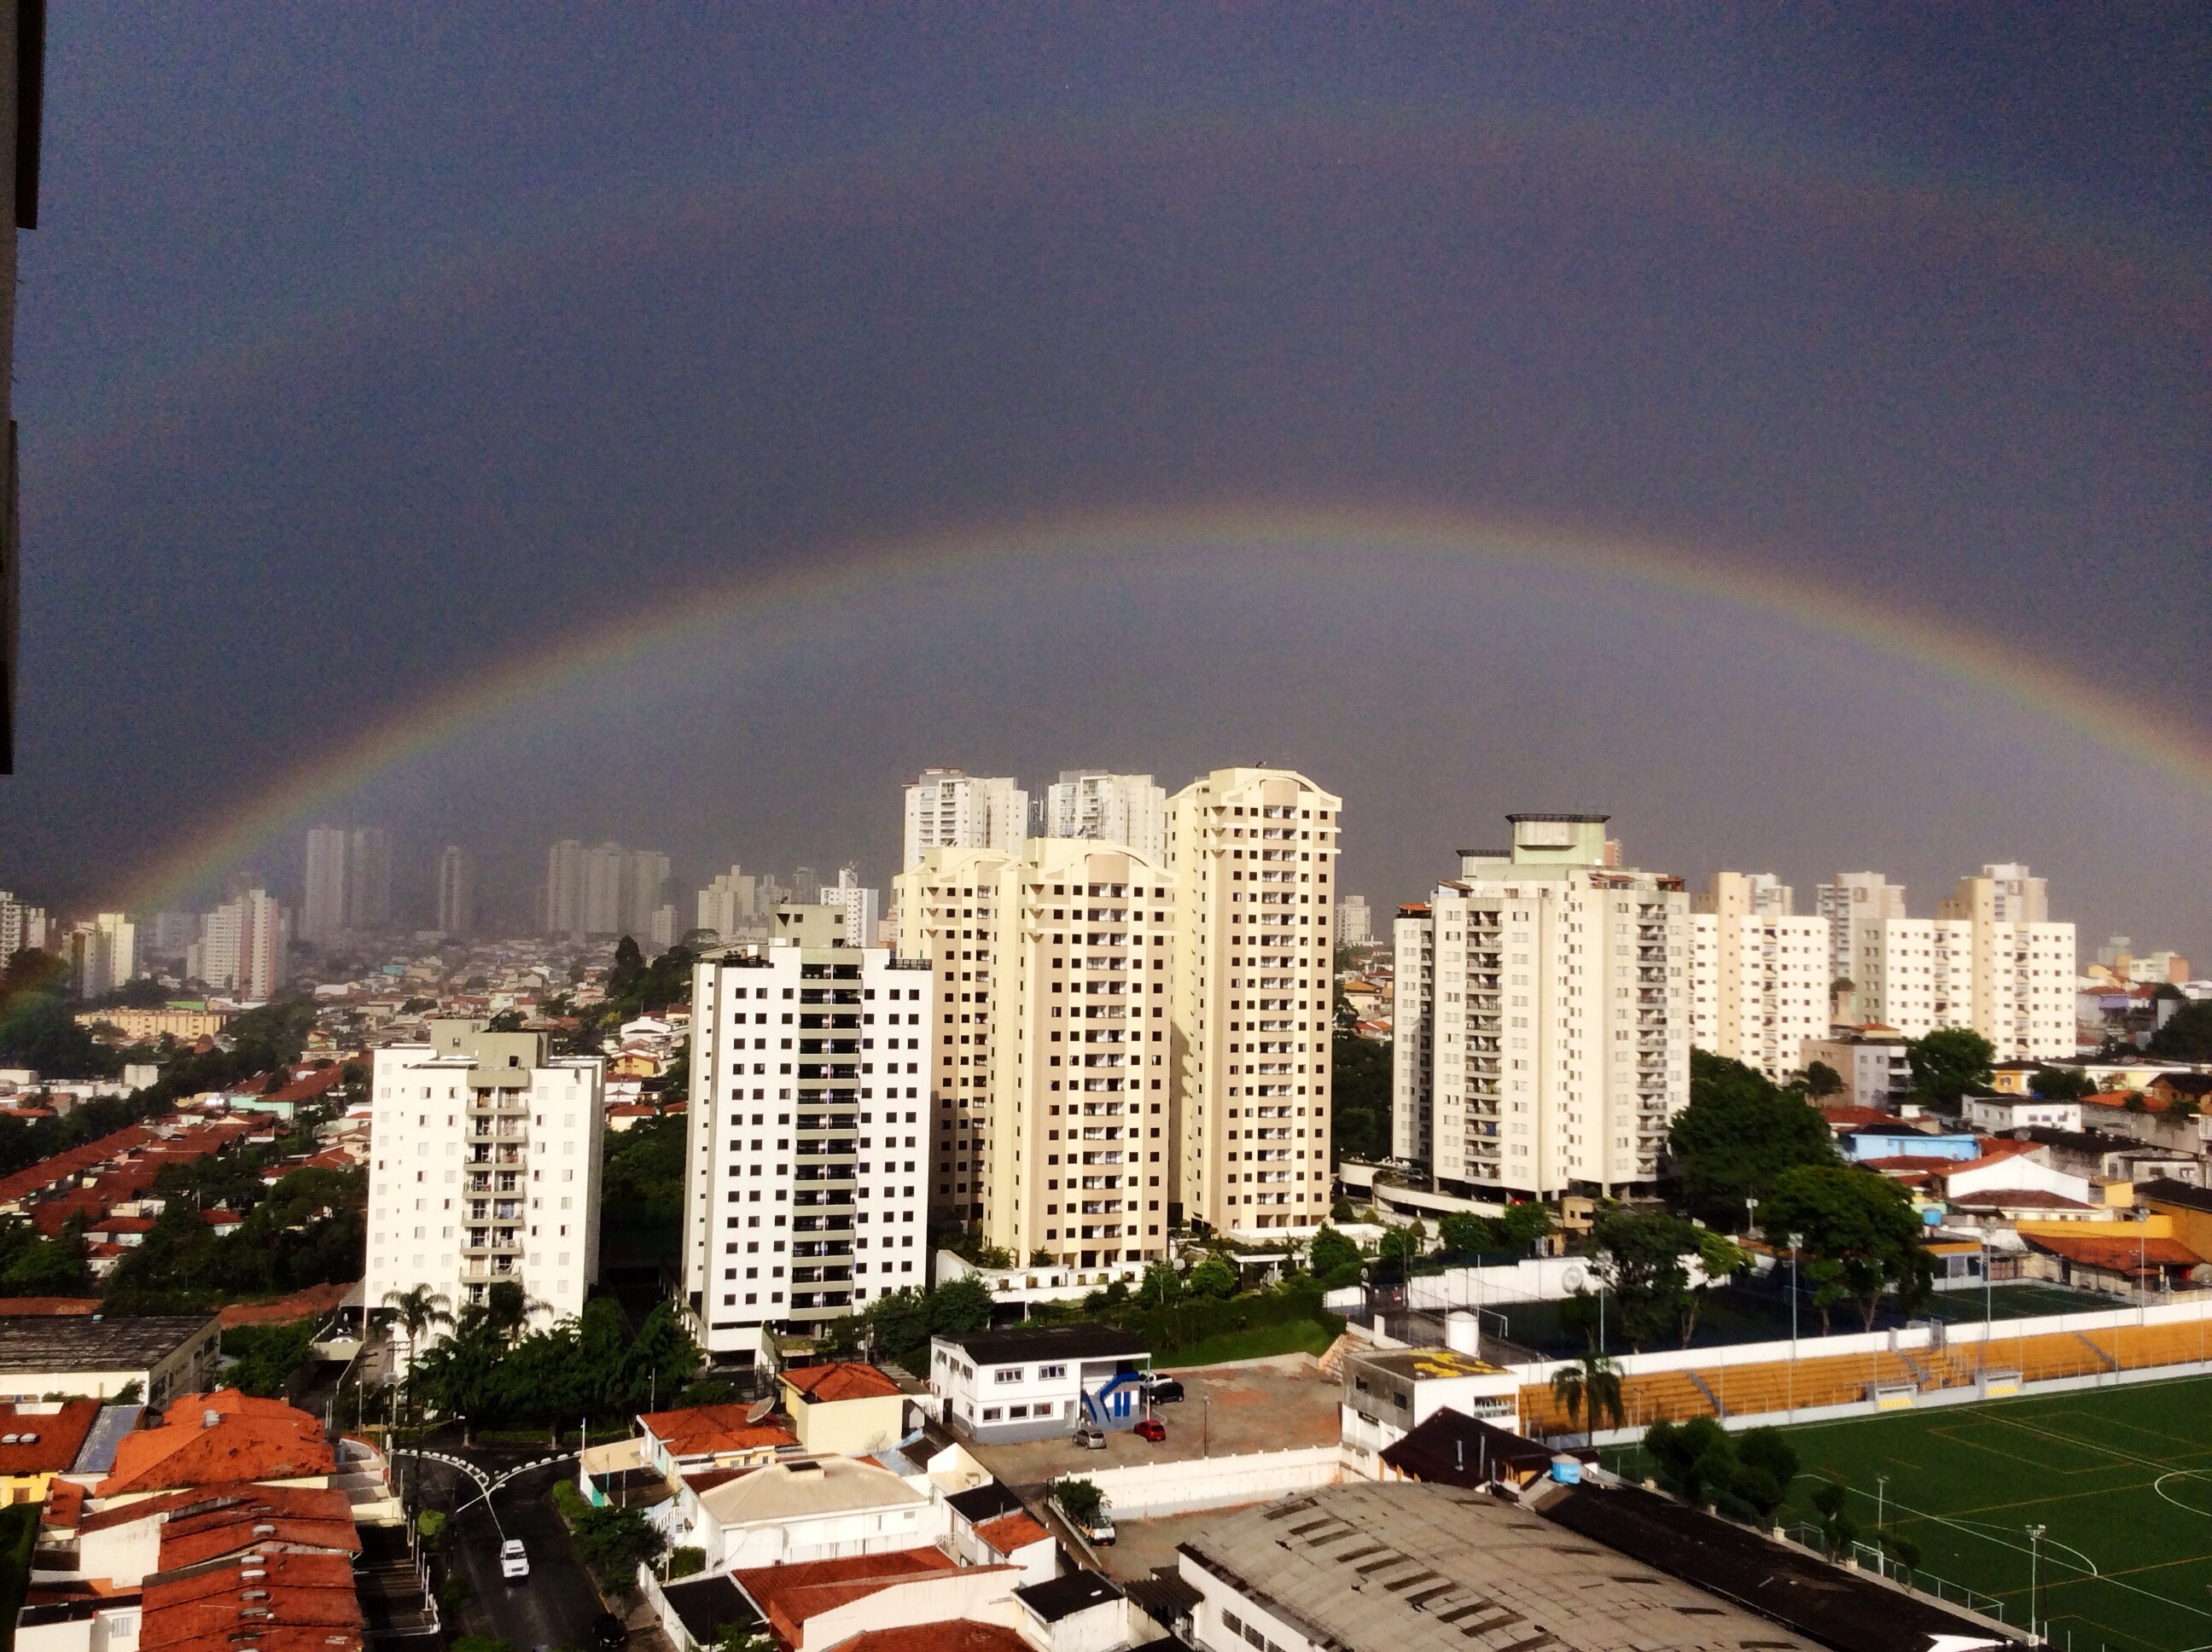
structure, sky, skyline, night, city, skyscraper, cityscape, downtown, stadium, tower block, rainbow, iris, arc, metropolis, residential area, human settlement, atmosphere of earth, metropolitan area, sport venue